USS Wright (CVL-49)

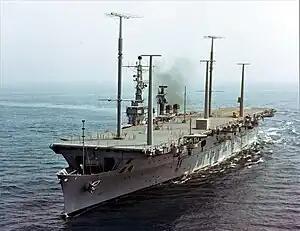
USS "Wright" as CC-2 off Southern California in September 1963

During her time in reserve, "Wright" was reclassified on 15 May 1959, an auxiliary aircraft transport, AVT-7. However, she never served in that role but remained inactive until 15 March 1962, when she was taken to the Puget Sound Naval Shipyard for conversion to a command ship and reclassified as CC-2. The conversion—which lasted a year—included extensive alterations to enable the ship to function as a fully equipped mobile command post afloat for top-echelon commands and staff for strategic direction of area or worldwide military operations. Facilities were built into the ship for worldwide communications and rapid automatic exchange, processing, storage, and display of command data. A portion of the former hangar deck space was utilized for special command spaces and the extensive electronics equipment required, while a major portion of the flight deck was utilized for specially designed communications antenna arrays. In addition, facilities were provided to enable the ship to operate three helicopters.